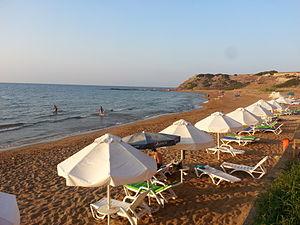
La péninsule de Karpas également connue sous les noms Karpasia ou Karpas est une péninsule étroite qui s'avance dans la mer Méditerranée au nord-est de l'île de Chypre. Elle se termine au cap Saint-André.